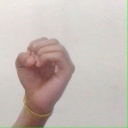
अक्षर: ऊ